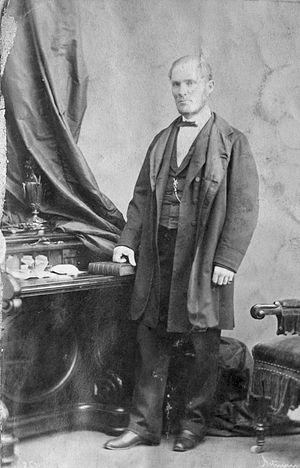
Photographie de John Molson l'aîné (1787-1860). Photo retouchée en 1867 par William Notman. John Molson (Montréal, 3 octobre 1787 - 12 juillet 1860), fils aîné de John Molson l'ancien, était un homme d'affaires, officier de milice, fonctionnaire, juge de paix et homme politique. Il travailla avec son père dans la brasserie.
John Molson, fils aîné de John Molson l'ancien, était un homme d'affaires, officier de milice, fonctionnaire, juge de paix et homme politique.